Jack Edwards (cricketer, born 1860)

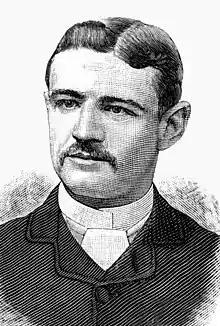

John Dunlop Edwards (12 June 1860 – 31 July 1911) was an Australian cricketer who played in three Tests in England in 1888.